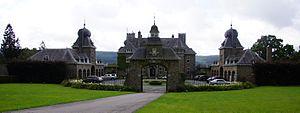
Manoir de Lébioles Domaine de Lébioles 1/5 B-4900 Spa (Creppe)